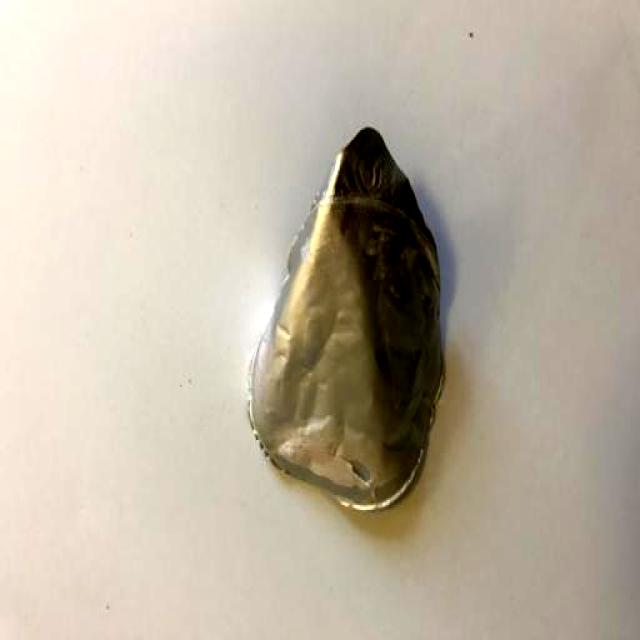
Label: Metal